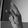
ASL letter: K